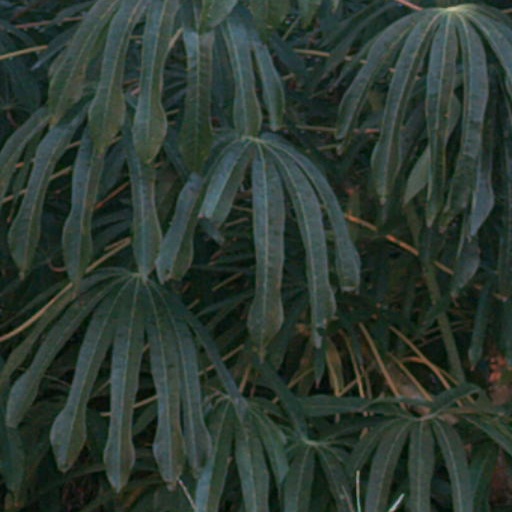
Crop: cassava